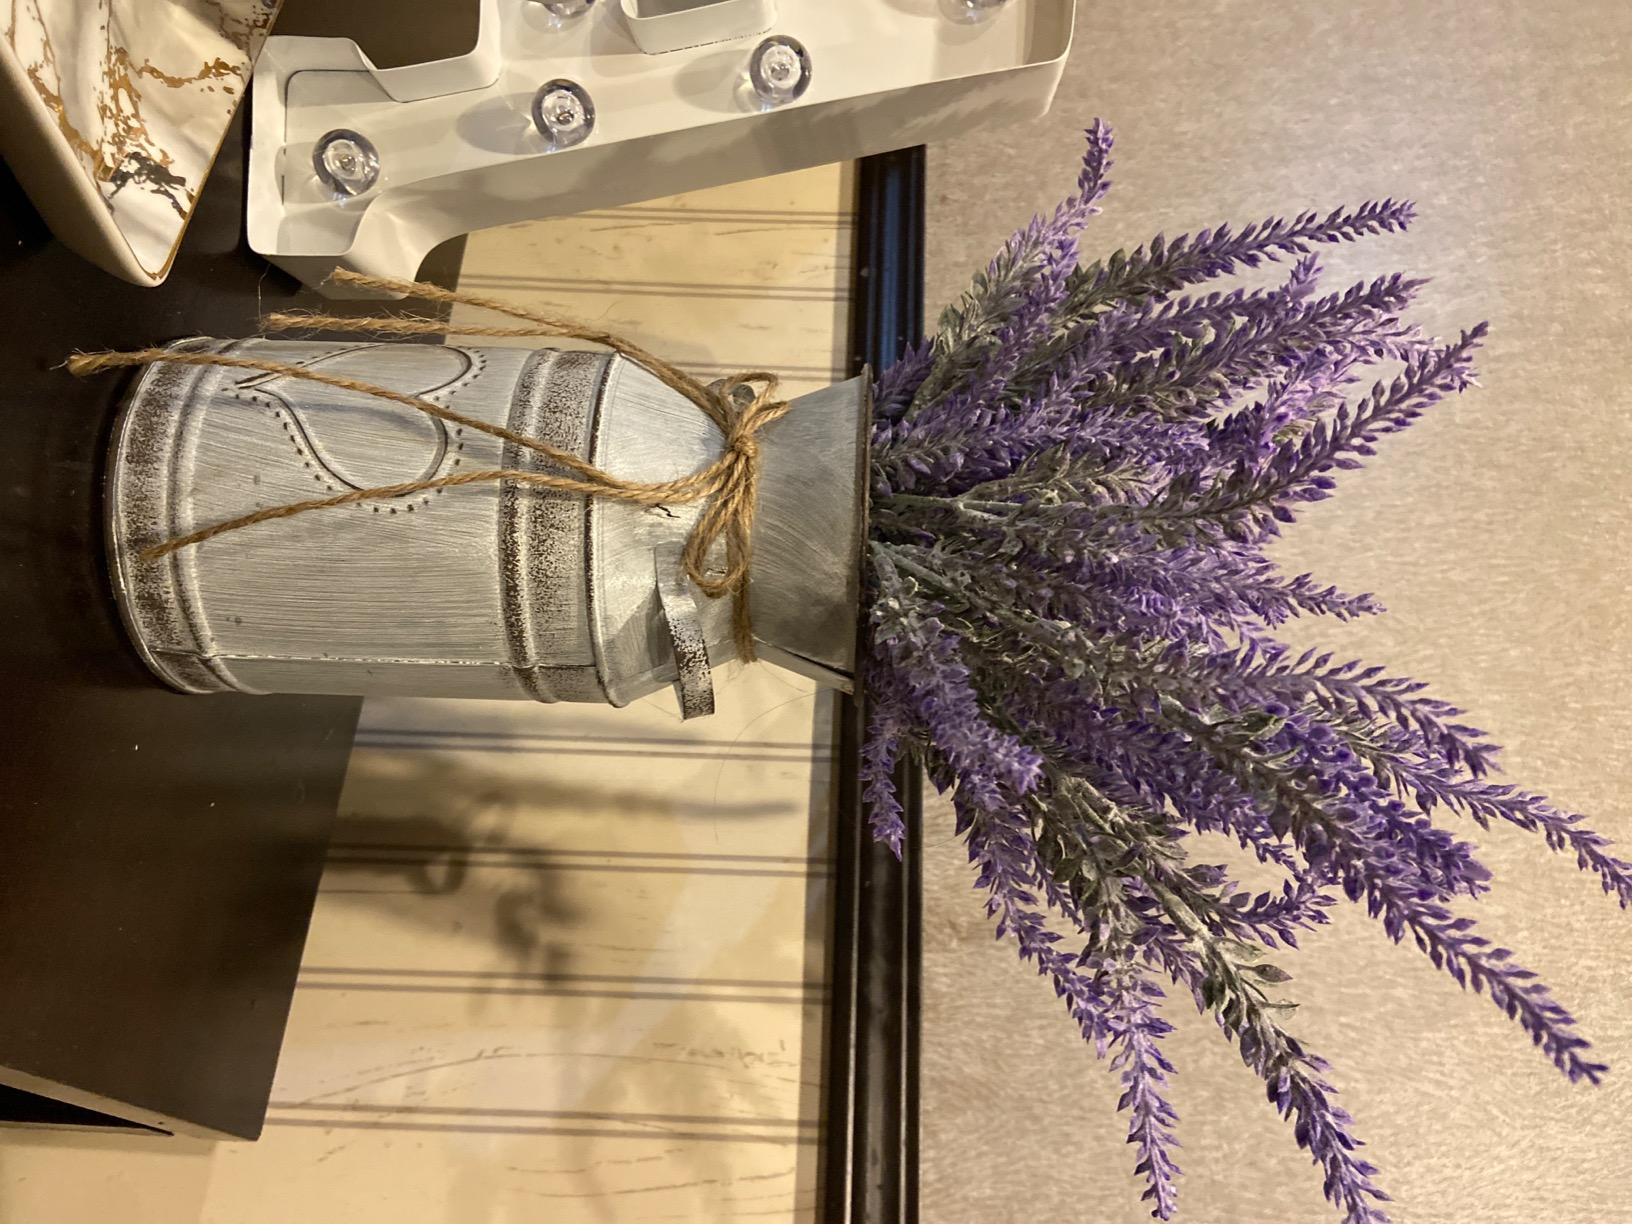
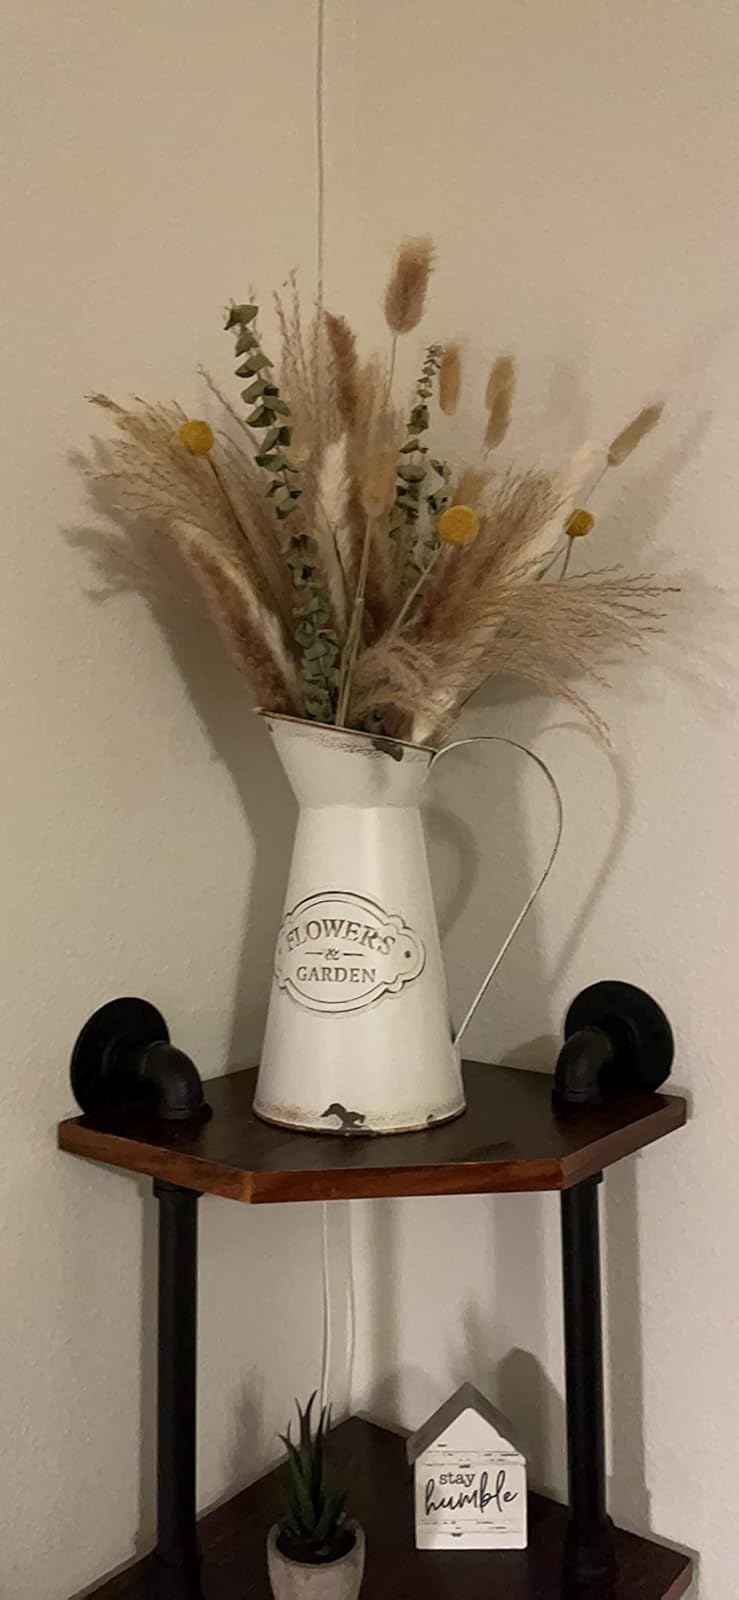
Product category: vase
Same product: no